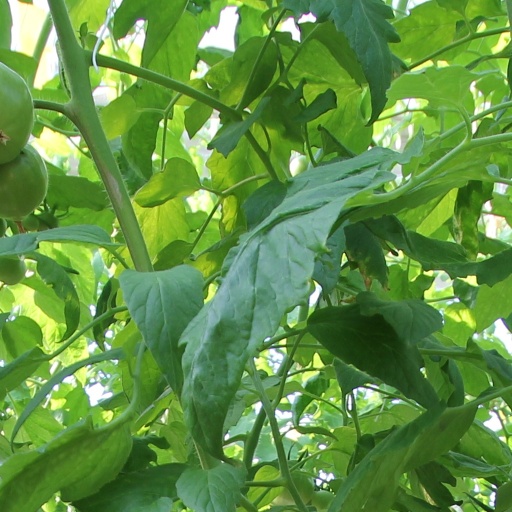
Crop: tomato